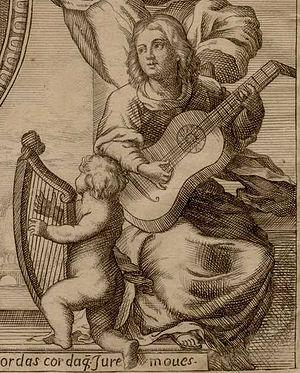
Gaspar Sanz est un prêtre, compositeur, guitariste et organiste espagnol de la période baroque.